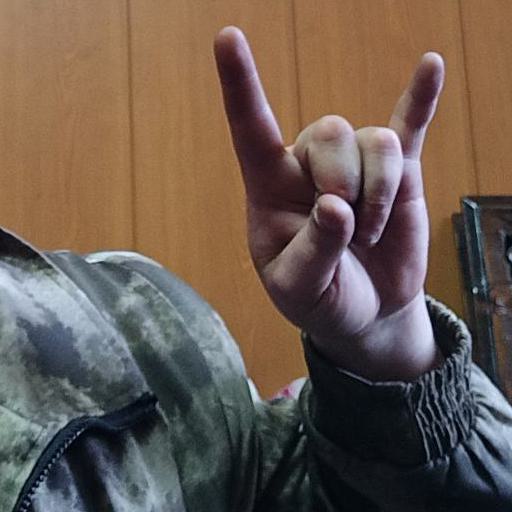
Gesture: rock